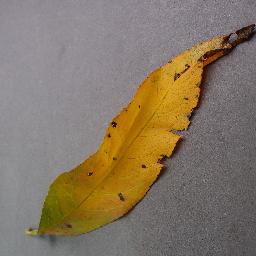
Label: Peach___Bacterial_spot